Reign of Alfonso XIII

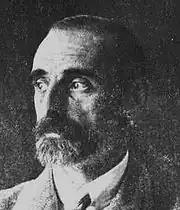
Francesc Cambó, leader of the Lliga Regionalista.

Canalejas was successful in dealing with the Moroccan problem, when he managed in May 1911 to secure control of the Spanish "zone of influence" with the capture of Arcila, Larache and Alcazarquivir, in response to the capture of Fez by the French, which allowed him to negotiate with France, with the mediation of Great Britain, the definitive establishment of the Spanish protectorate of Morocco. At the beginning of November 1912 the definitive agreement with France on Morocco had been reached, but the signing of the treaty, planned for the end of the month, could not be carried out by Canalejas because he was assassinated on the 12th by an anarchist in the Puerta del Sol in Madrid.